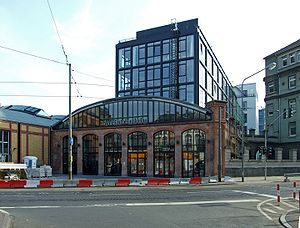
Frankfurter Rundschau
Frankfurter Rundschau-Haus
Frankfurter Rundschau er en tysk avis, der er udkommet siden 1. august 1945 med et nuværende dagligt oplag på ca. 180.000.